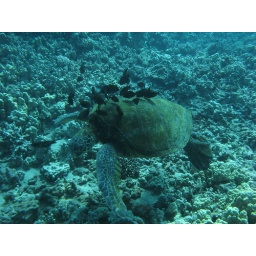
The fish are cleaning the turtle by eating the algae off its shell.